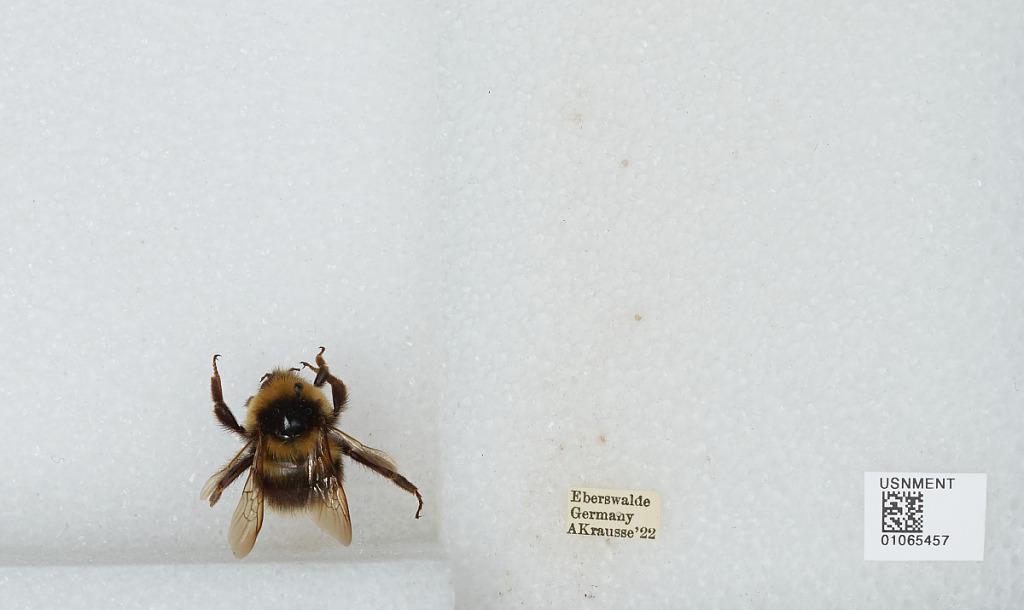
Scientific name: Bombus sp.
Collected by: A. Krausse
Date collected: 1922--
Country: Germany
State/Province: Brandenburg
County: Barnim
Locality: Eberswalde
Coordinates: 52.8356, 13.8182